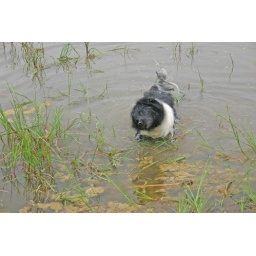
Getting dry, while standing in the water, only a clever dog would dare to try